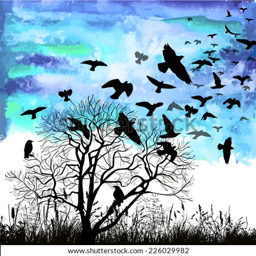
silhouette of a tree with flying birds on background blue sky .